Leejung Lee

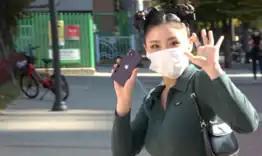
Leejung heading to film "Knowing Bros" in her "Pucca" hairstyle

In 2021, she received a casting offer via DM (Direct Message) from the casting director of "Street Woman Fighter" (2021). Without hesitation, she replied "yes" to their proposal. The head of her agency, however, advised instead of deciding on impulse, Leejung should have rationally pondered ahead of finalizing her decision. In the first meeting, she was told to recruit dancers and create a team. Hearing this, Leejung had four dancers in mind: "[...] I only gathered the people I wanted. Yeojin, who is small but dances with power has a lot in common with me. Jihyo's sexy and elegant dance, Isak's cool moves using her tall height and limbs, and B-girl Yell who not only breakdances but overall dances well. Each person was different, but it felt like we could work together. I thought it had to be us five." To her content, all four were interested and soon formed the project crew "YGX" with Leejung as its leader. She led her team to the semi-finals and finished the show in fifth place. Leejung reprised her role in "Street Dance Girls Fighter" (2021) as a "dance master" representing YGX. With Turns, her team finished the competition in first place.